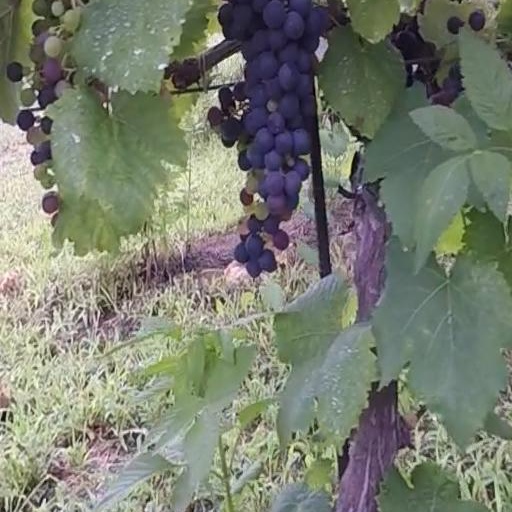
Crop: grape